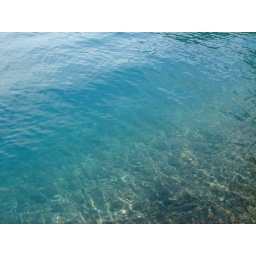
Yes.. there is clear blue Caribbean-like water in washington! woo hoo.